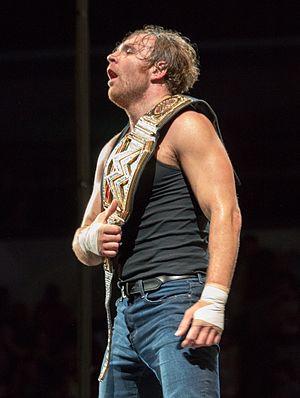
Jonathan David Good est un catcheur américain. Il a surtout été connu pour son travail à la World Wrestling Entertainment sous le nom de Dean Ambrose. Il travaille actuellement à la All Elite Wrestling et à la New Japan Pro Wrestling, sous le nom de Jon Moxley. Il est l'actuel champion du monde de la All Elite Wrestling.